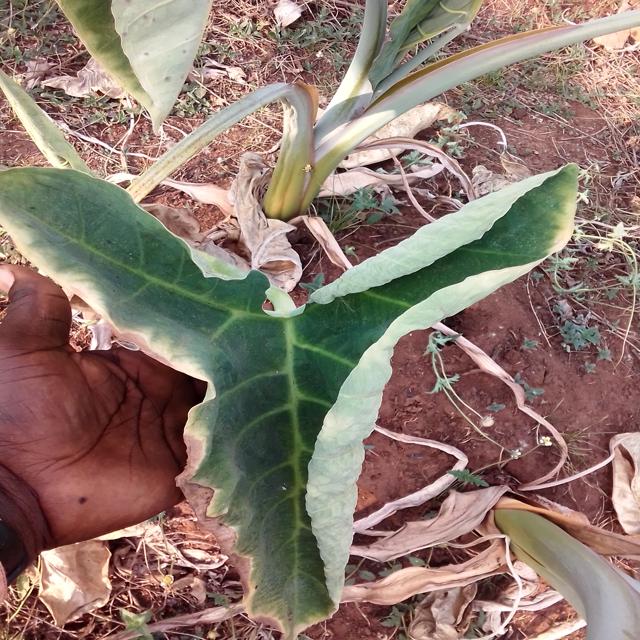
Label: Early_Blight